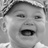
Emotion: happy